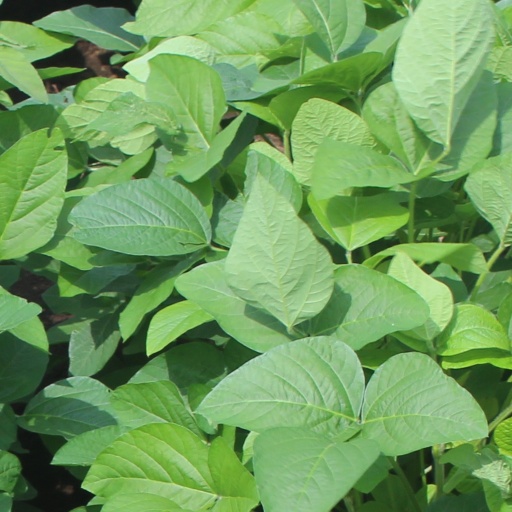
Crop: soybean